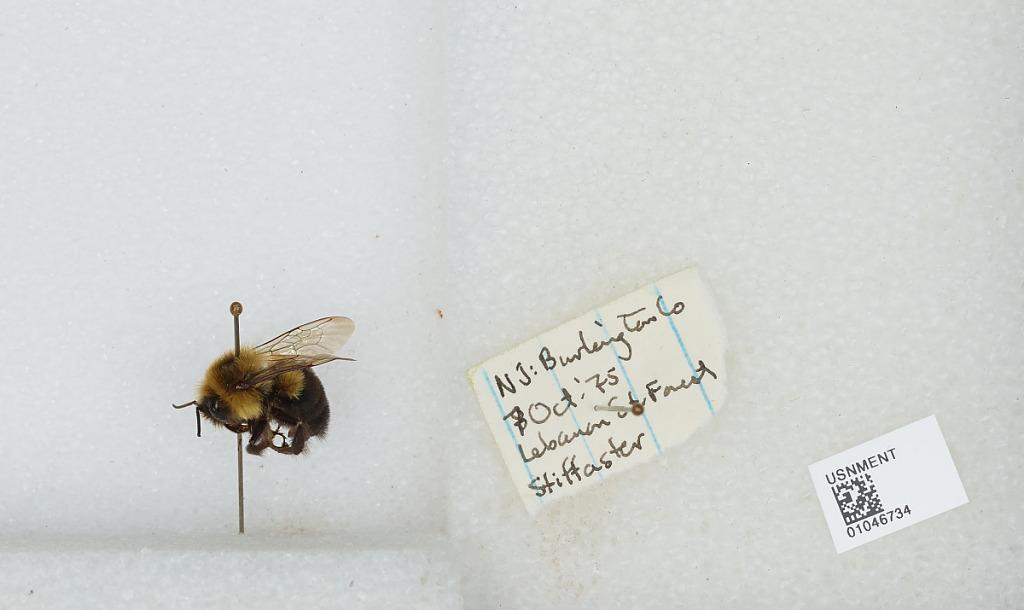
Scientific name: Bombus sp.
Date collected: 1975-10-7
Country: United States
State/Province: New Jersey
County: Ocean
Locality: Lebanon State Forest
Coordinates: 39.895, -74.575